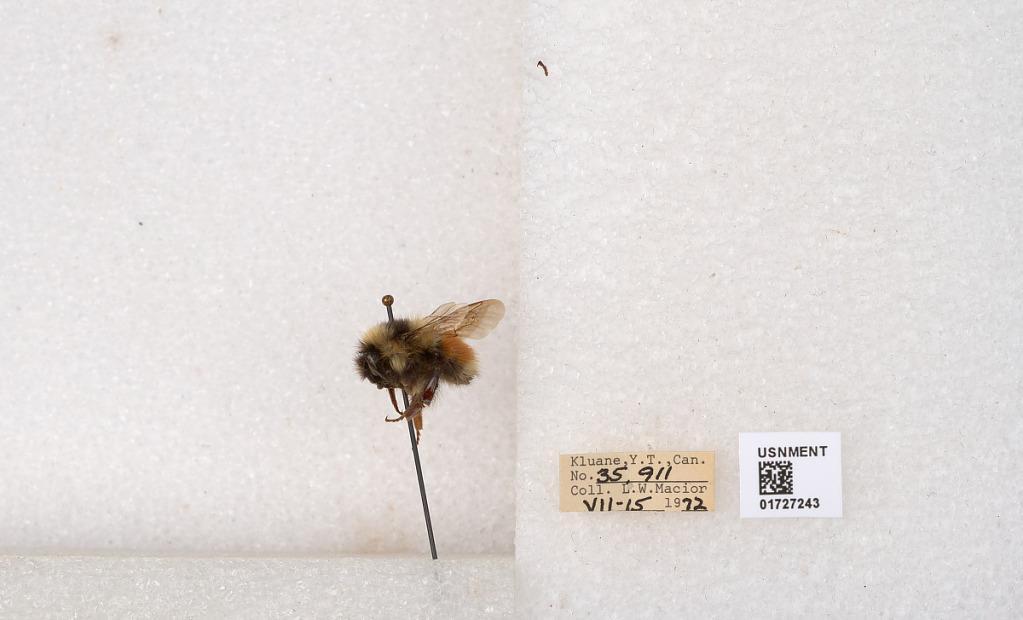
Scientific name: Bombus (Pyrobombus) sylvicola Kirby
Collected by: L. Macior
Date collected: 1972-7-15
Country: Canada
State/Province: Yukon Teritory
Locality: Kluane National Park and Reserve
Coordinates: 60.7493, -139.504